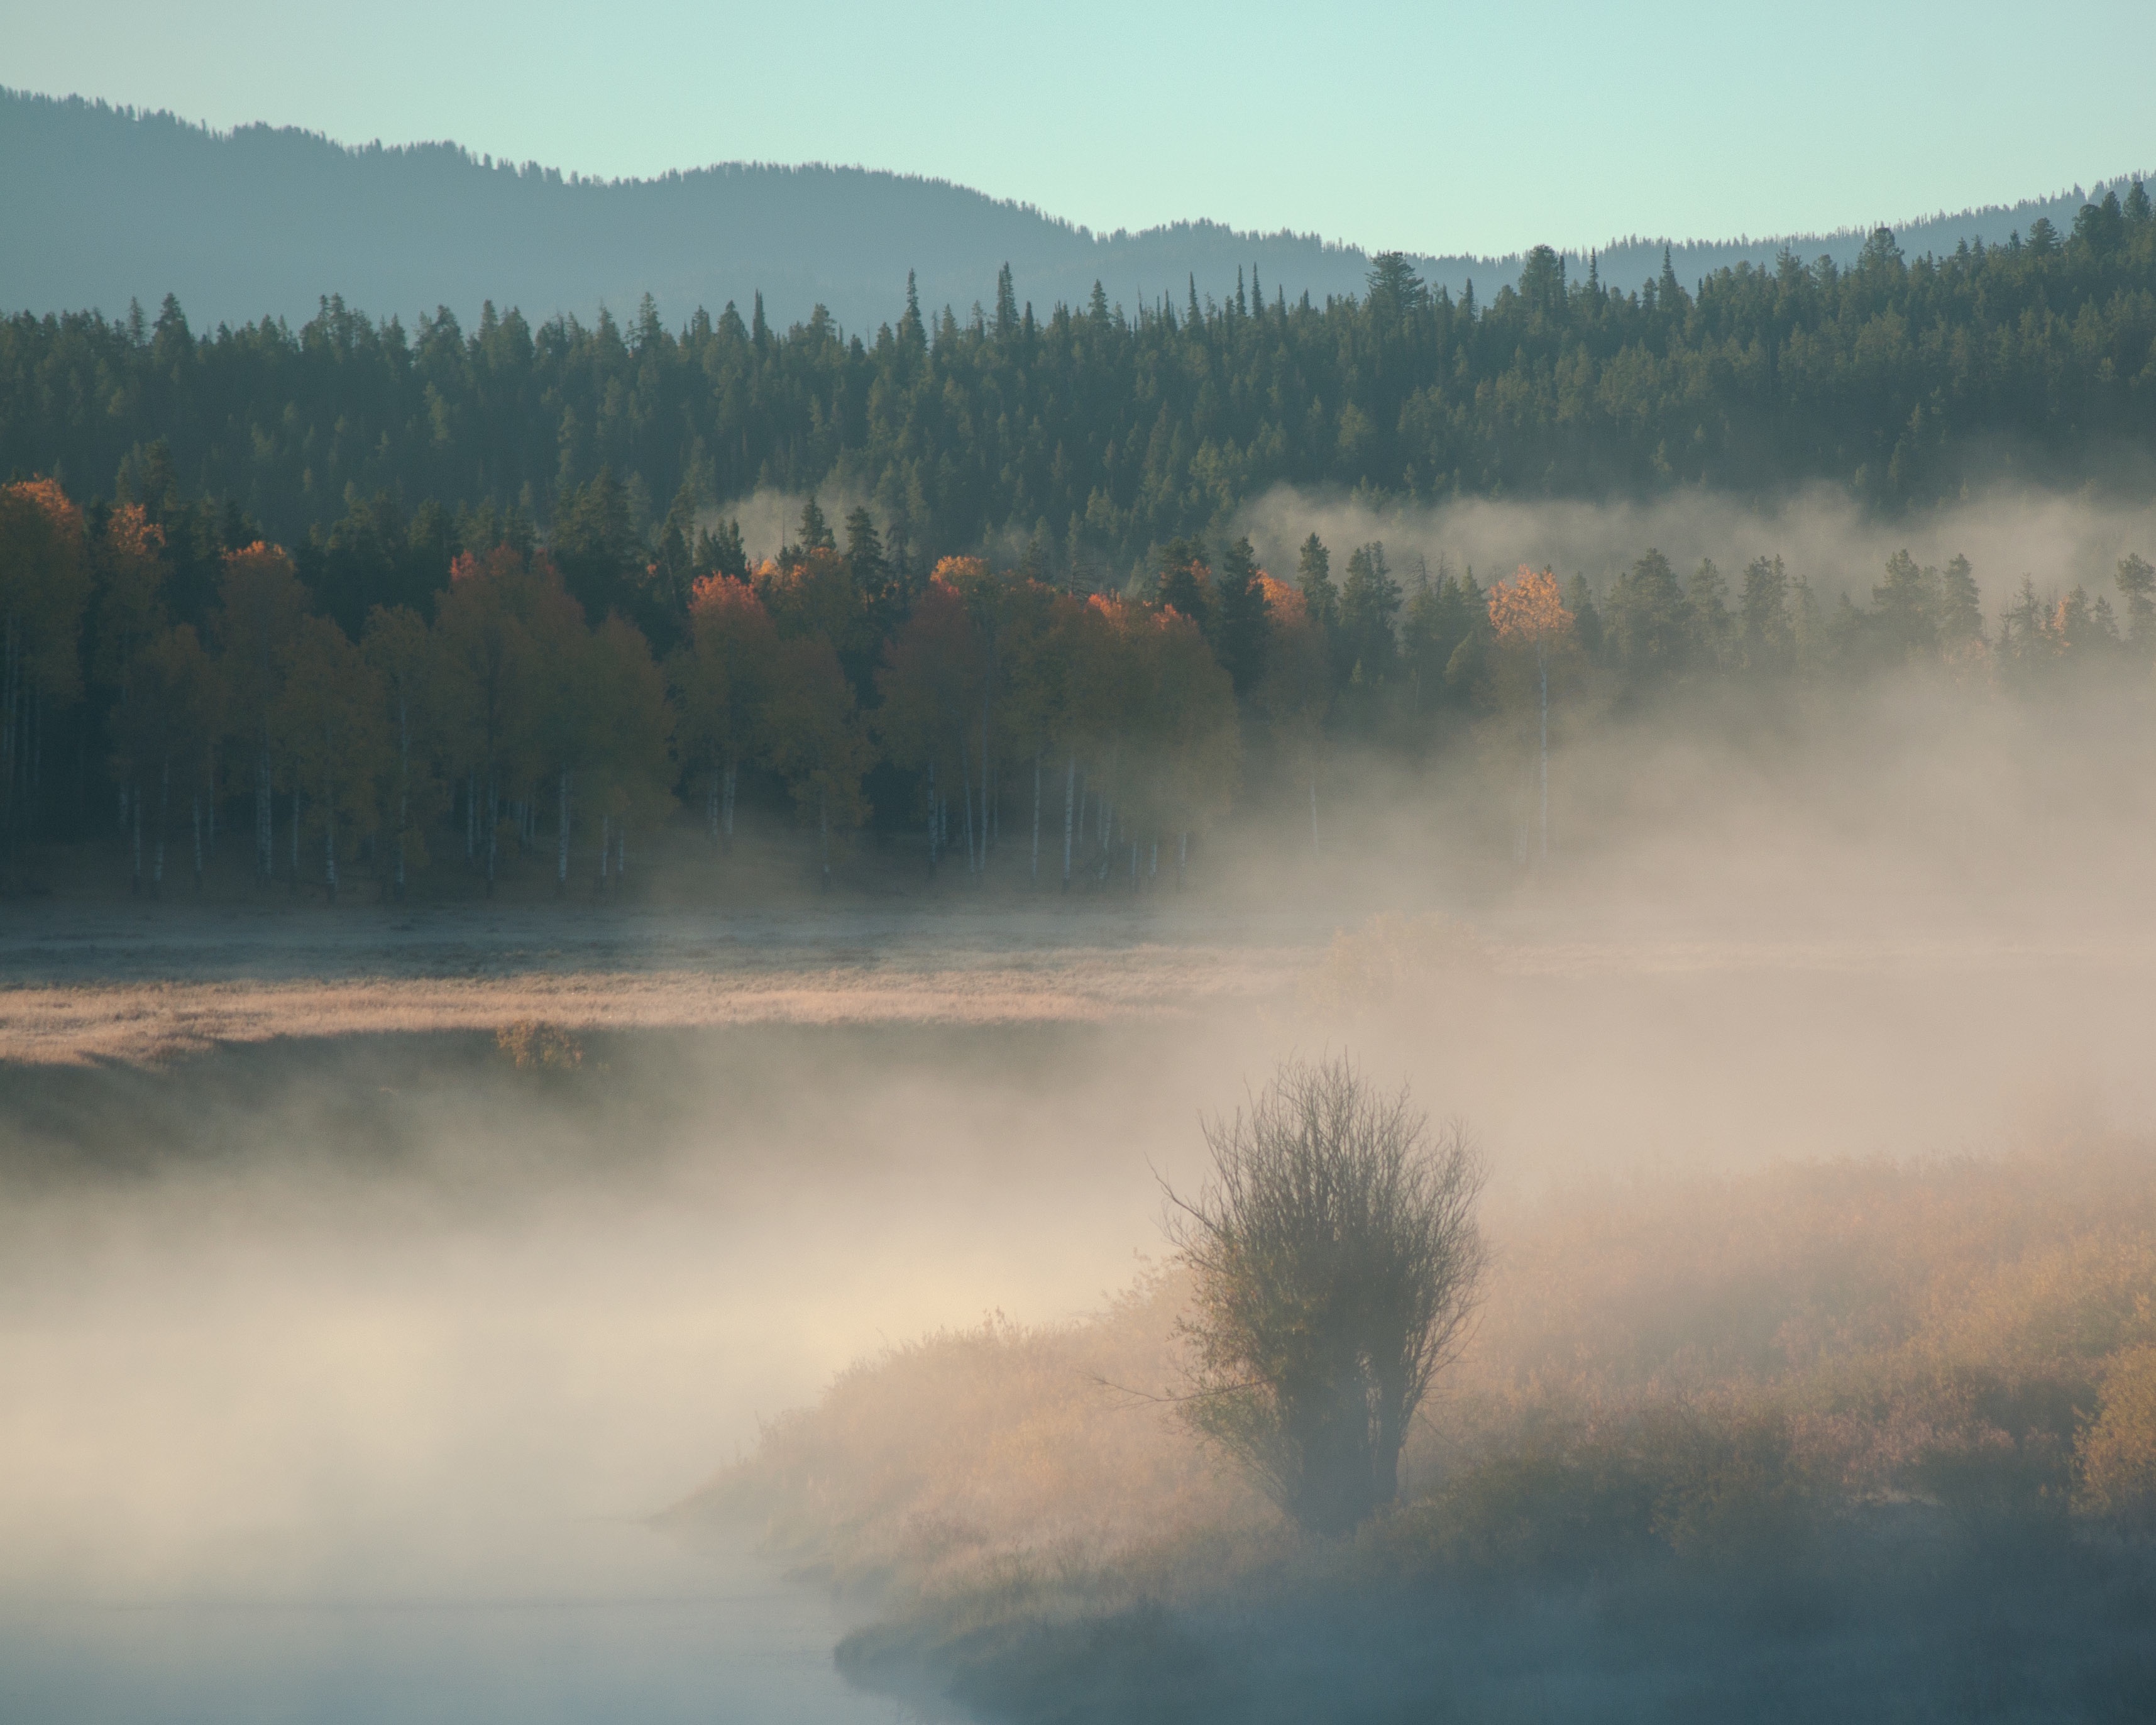
landscape, tree, nature, forest, wilderness, mountain, cloud, fog, sunrise, mist, sunlight, morning, hill, lake, dawn, river, dusk, evening, reflection, autumn, weather, haze, atmospheric phenomenon, mountainous landforms